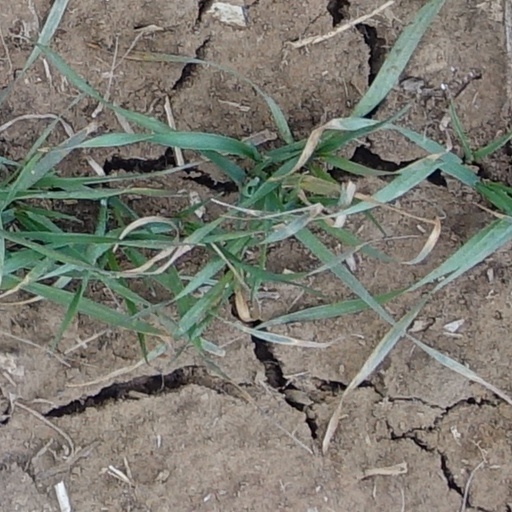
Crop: wheat